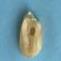
Maize quality: Bad